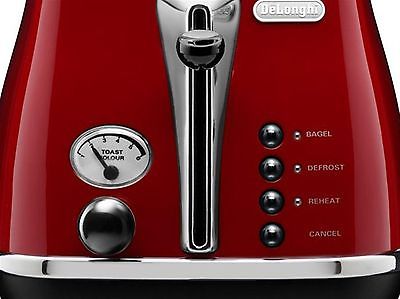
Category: toaster